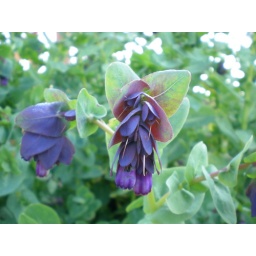
Cerinthe major. This plant has been in flower since December last year